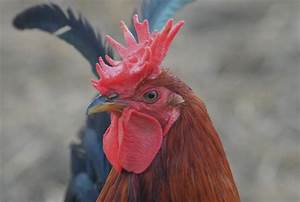
Label: gallina